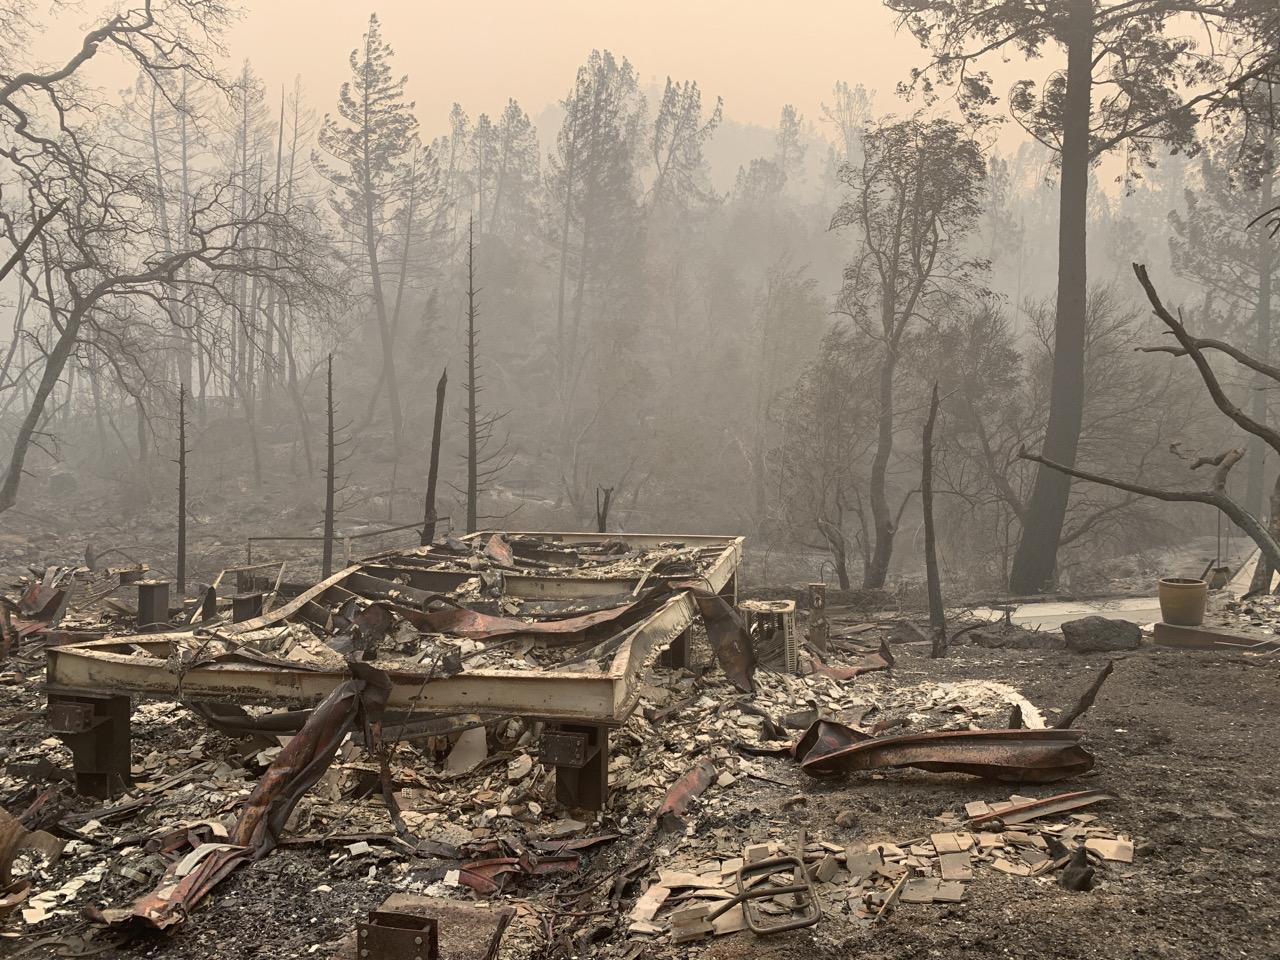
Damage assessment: destroyed